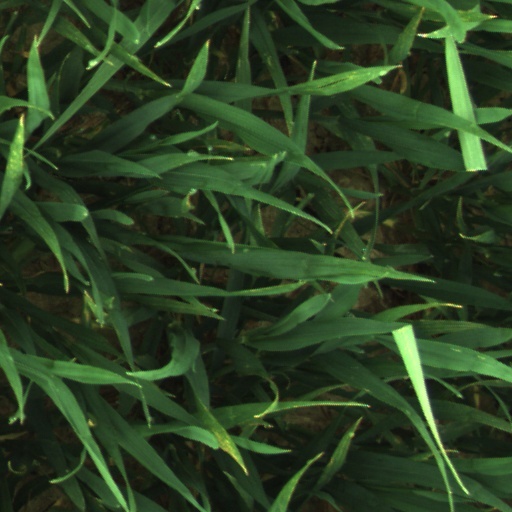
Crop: wheat